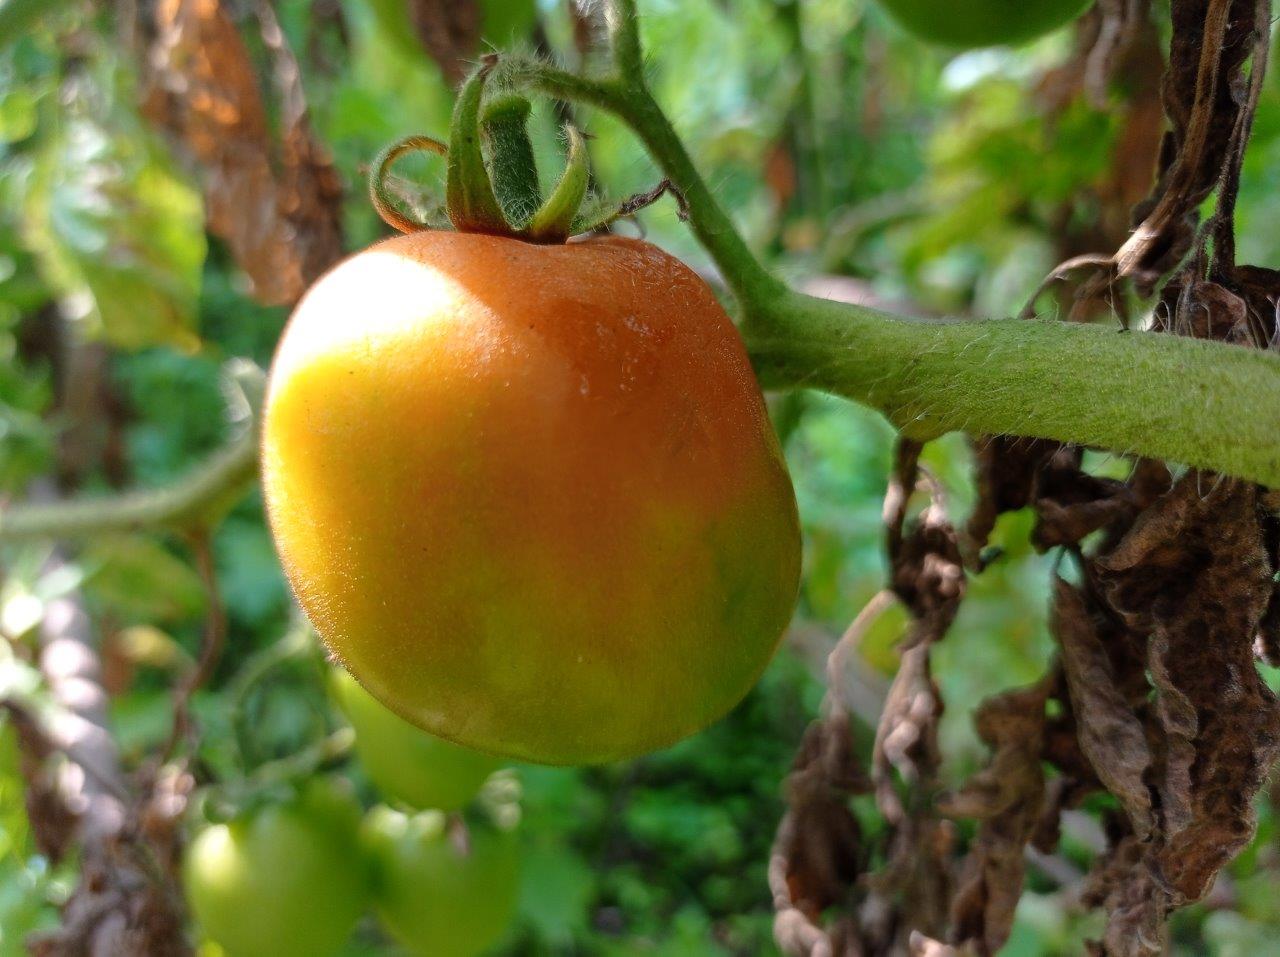
Maturity: Mature